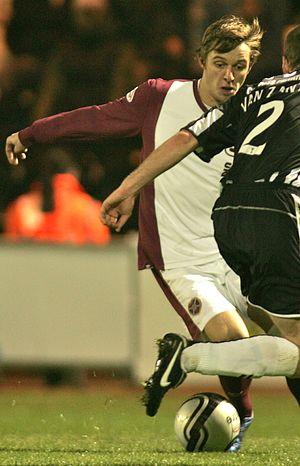
Arvydas Novikovas est un footballeur lituanien, né le 18 décembre 1990 à Vilnius en Lituanie. Il évolue actuellement au Legia Varsovie et en équipe de Lituanie comme milieu offensif.